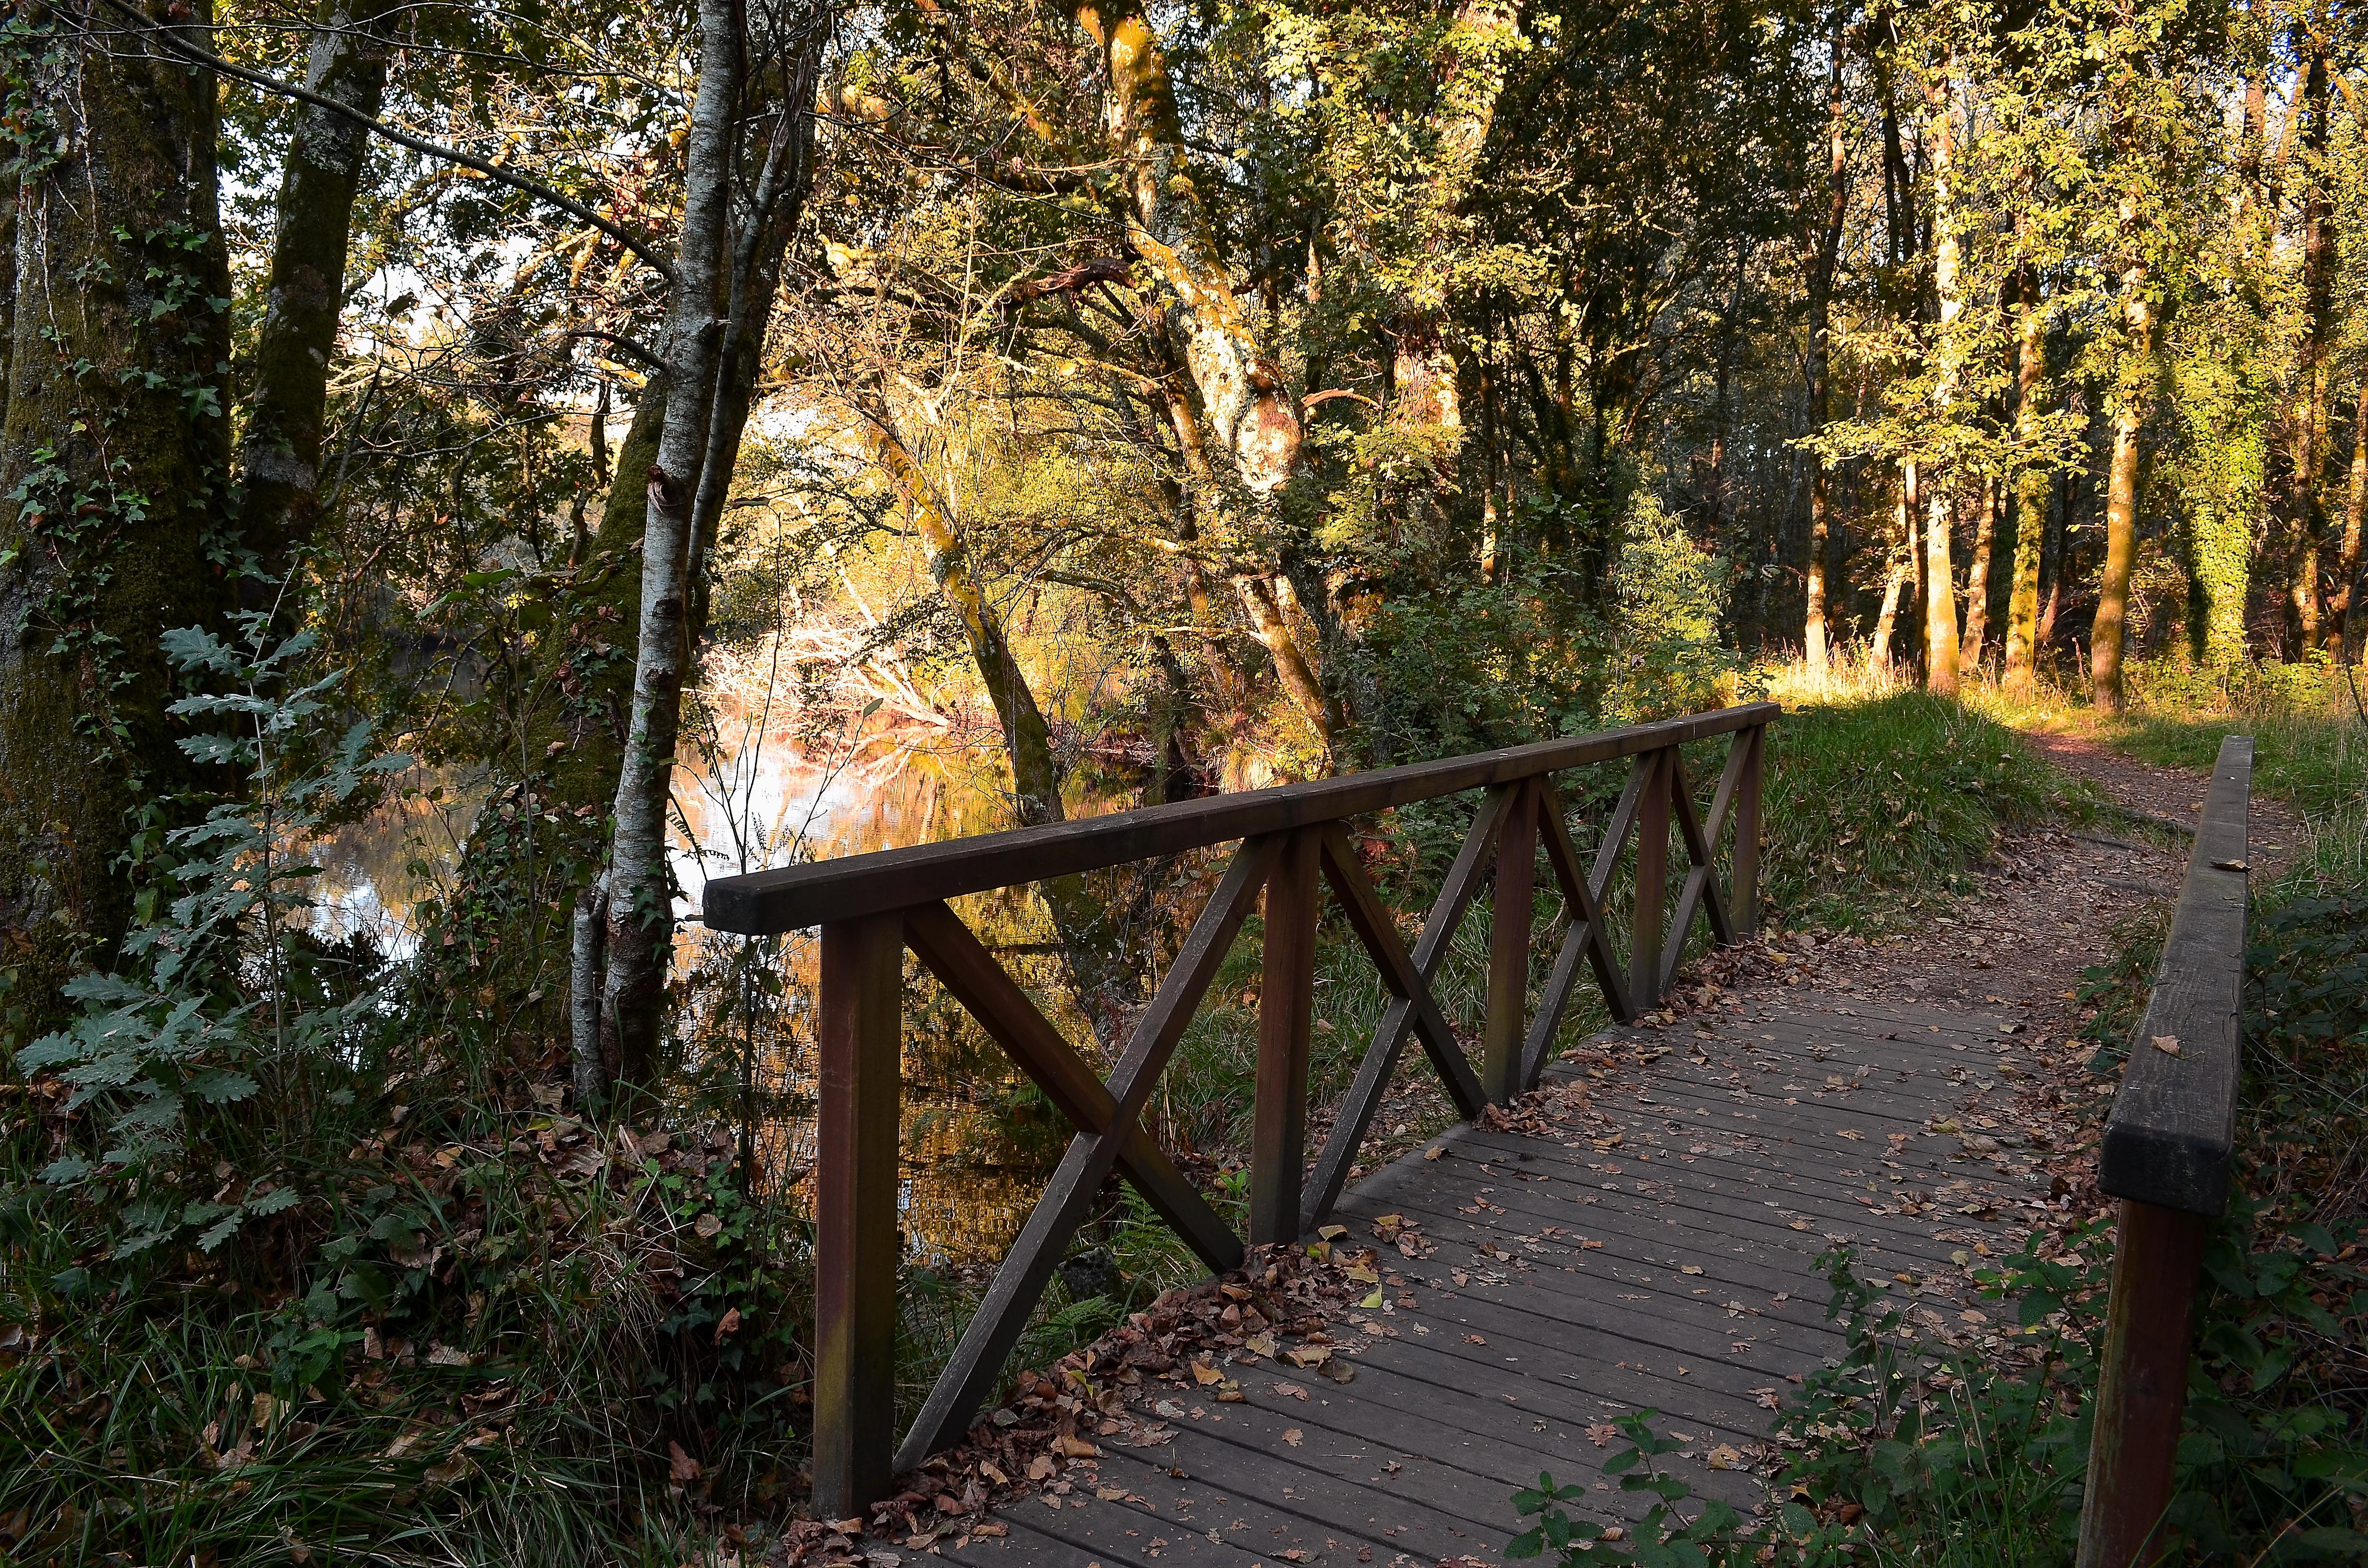
tree, nature, forest, wilderness, trail, sunlight, leaf, autumn, park, season, spain, landscapes, galicia, pontevedra, paisajes, woodland, habitat, espana, ggl1, gaby1, pontecaldelas, nikond5100, rioverdugo, sendeirodasalmi asedofoxodolobo, natural environment